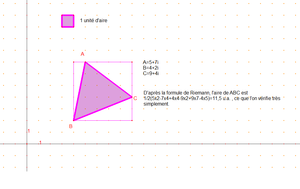
créé sous cabrigéomètre
En géométrie, l'aire d'un polygone correspond à la mesure de la superficie de la région délimitée par le polygone.